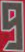
Number: 9